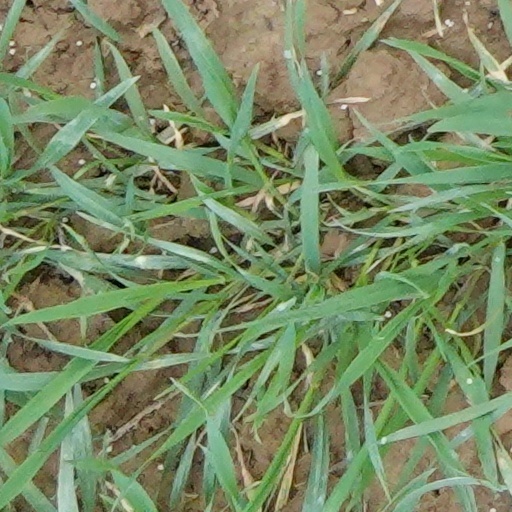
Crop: wheat